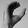
ASL letter: C